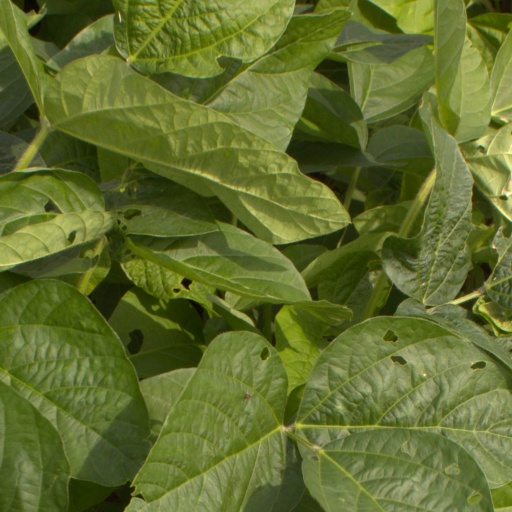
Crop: soybean